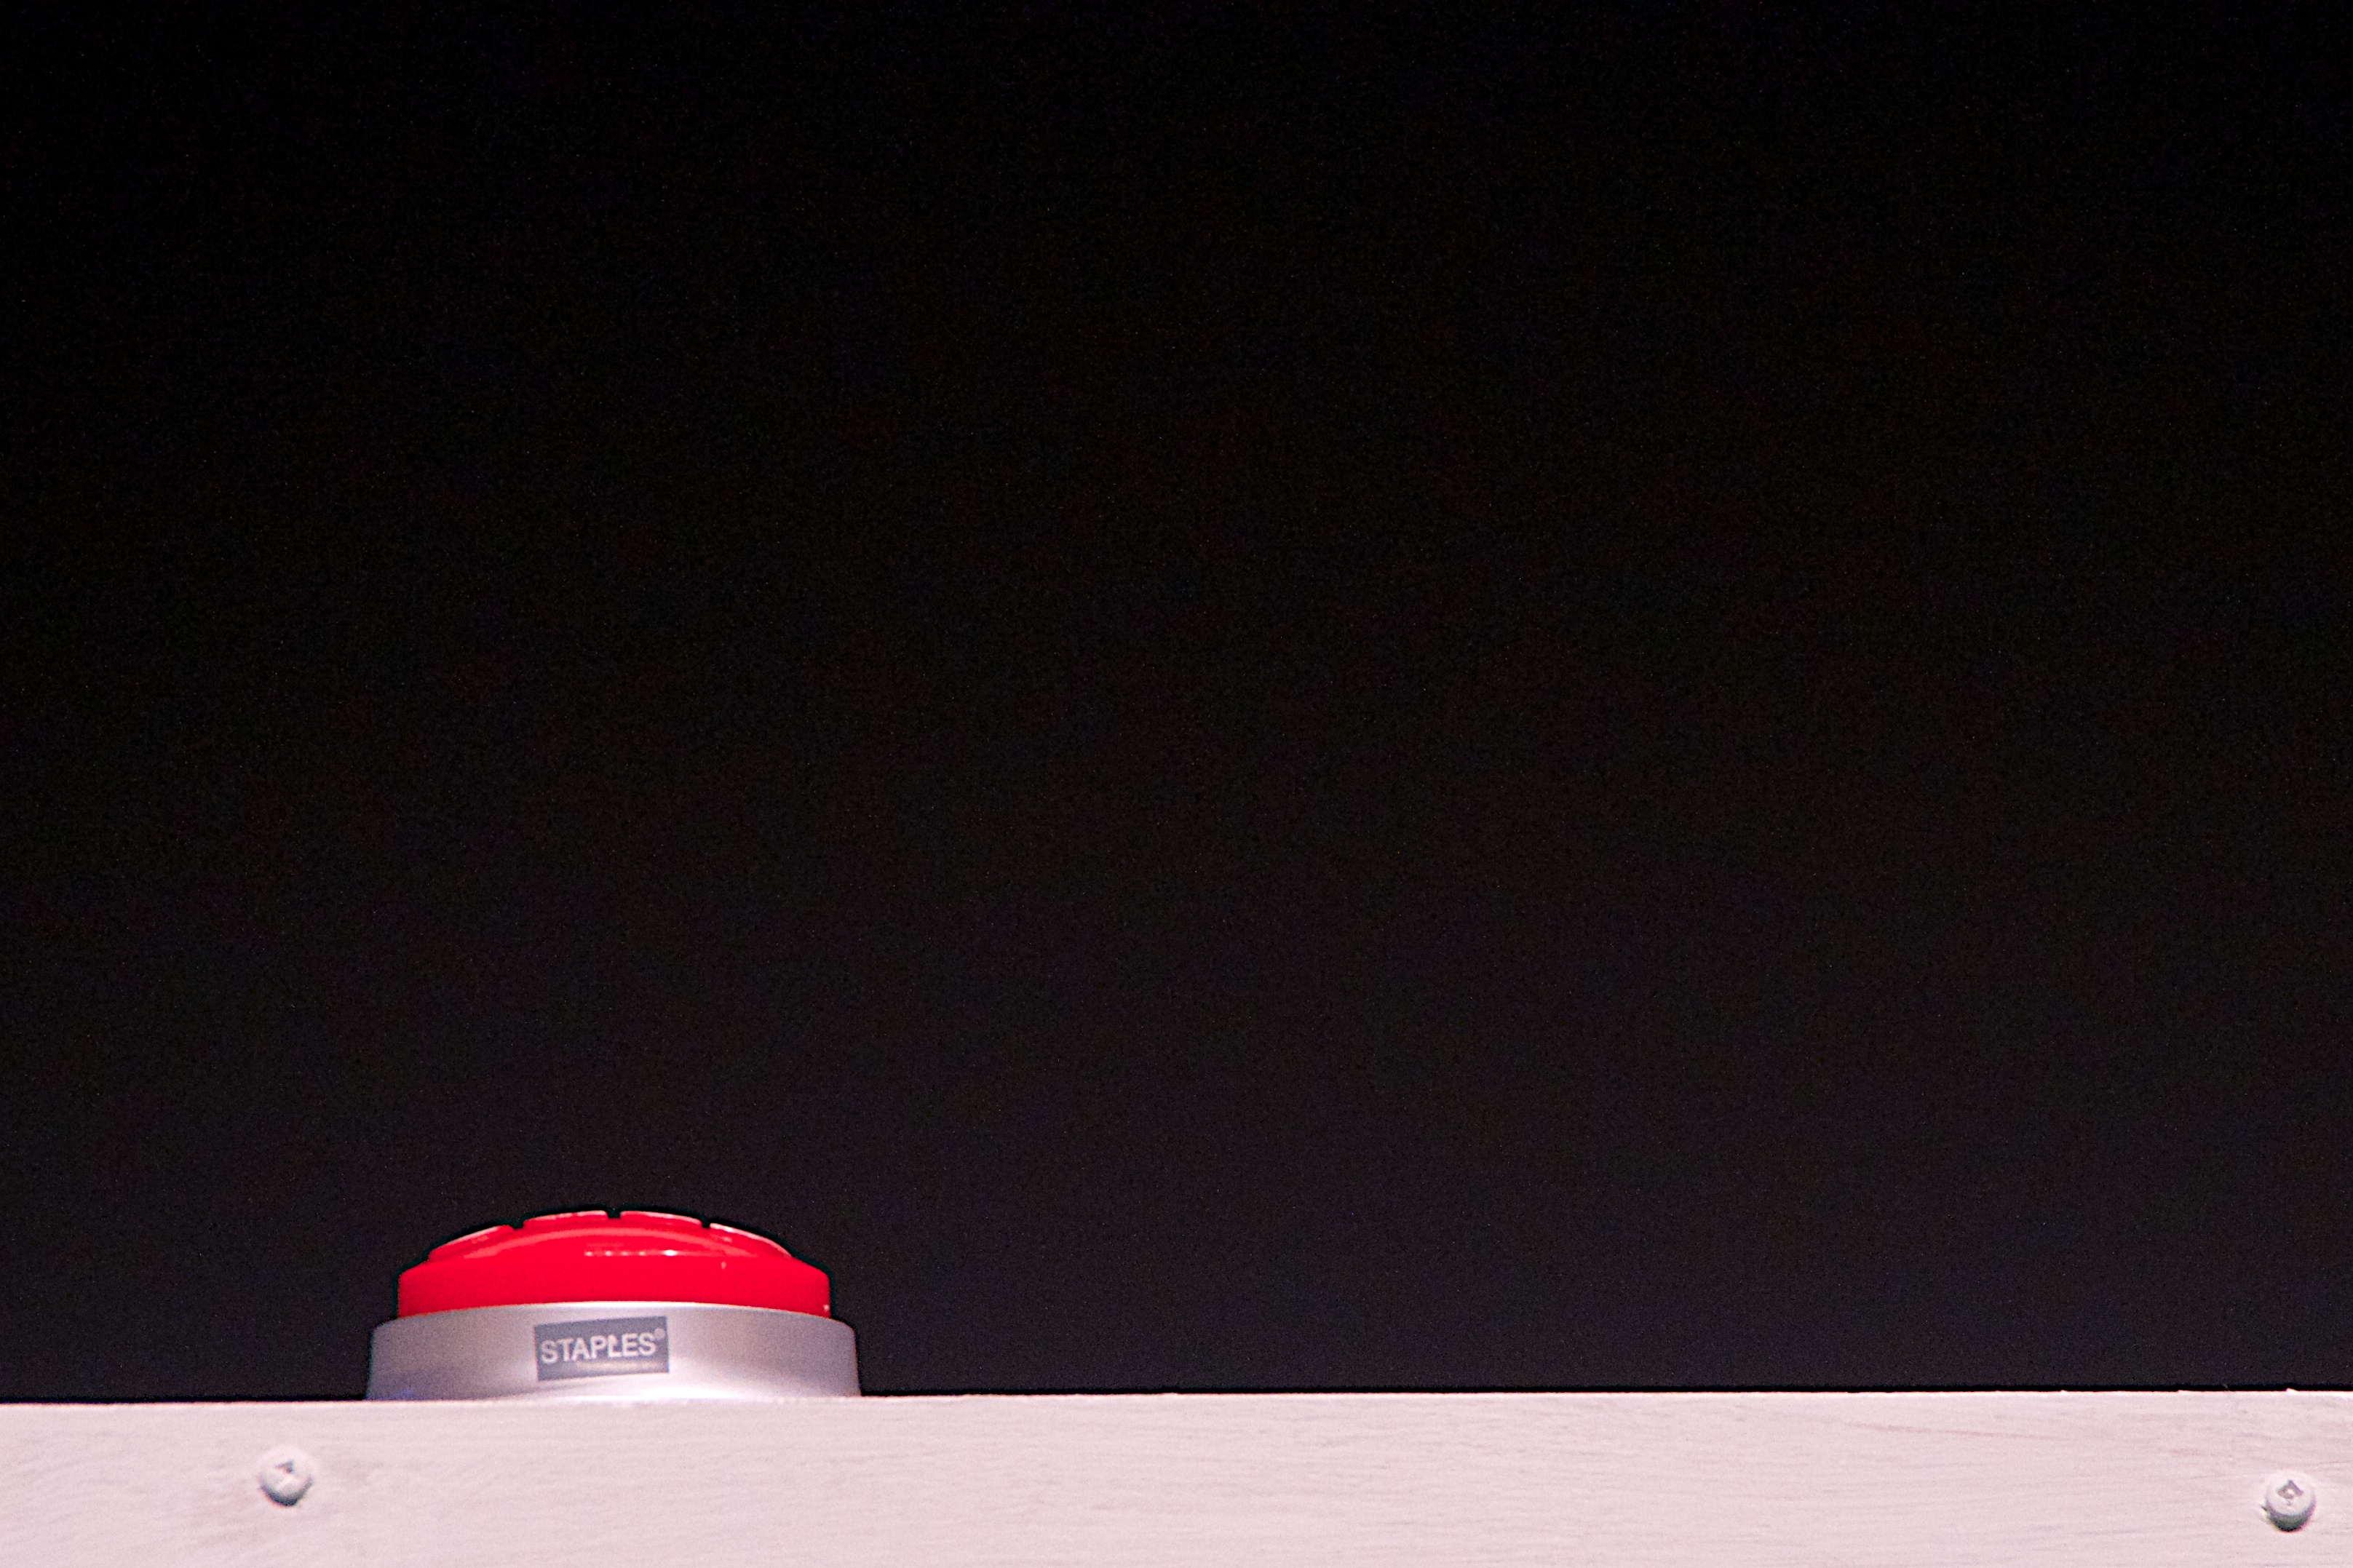
light, white, night, red, darkness, lighting, shape, scctechtalks, atmosphere of earth